The Balkan Girls

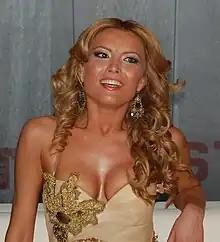
Gheorghe during the Eurovision Song Contest 2009 in Moscow, wearing a flesh-colored dress for her performance.

The Eurovision Song Contest 2009, at the Olympic Indoor Arena in Moscow, consisted of two semi-finals on 12 and 14 May, respectively, and the final on 16 May. According to Eurovision rules, all participating countries except the host country and the "Big Four" (and the ) were required to advance from a semi-final to compete in the final; the top ten countries from each semi-finals progressed to the final. Gheorghe performed 14th in the first semi-final, preceded by and followed by , and sang 22nd in the Grand Final, preceded by and followed by the United Kingdom.